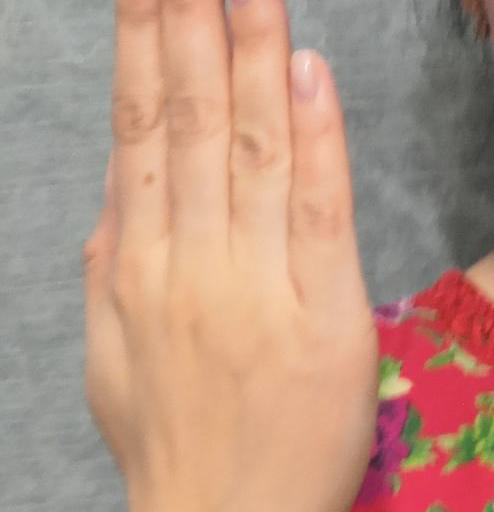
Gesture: stop_inverted